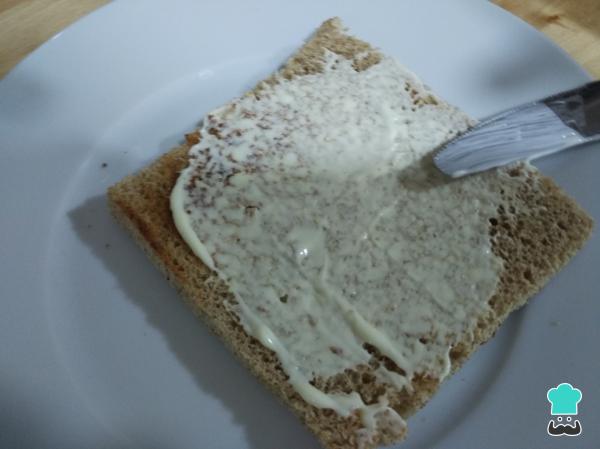
Untamos una de las rebanadas de pan con mayonesa por una de las caras. Si queréis, podéis utilizar mayonesa casera. Aquí os dejamos la receta: mayonesa casera.